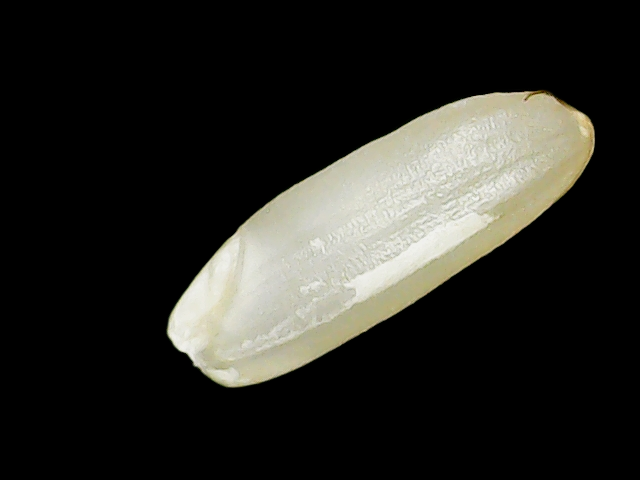
Rice variety: Binadhan23